Naa Ishtam

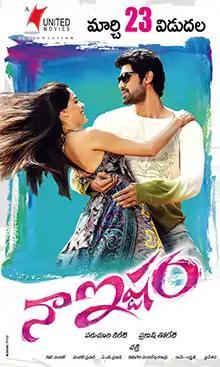
Film poster

Nee Ishtam Leda Naa Ishtam is a 2012 Telugu-language romantic action film directed by Prakash Toleti and produced by Paruchuri Kiriti. The film stars Rana Daggubati and Genelia D'Souza in the lead roles. Production began in April 2011 and features music by Chakri. The film was released on 23 March 2012. It is dubbed into Tamil as "Kadhanayagan". This film was Genelia's last Telugu film till 2025, before Junior.